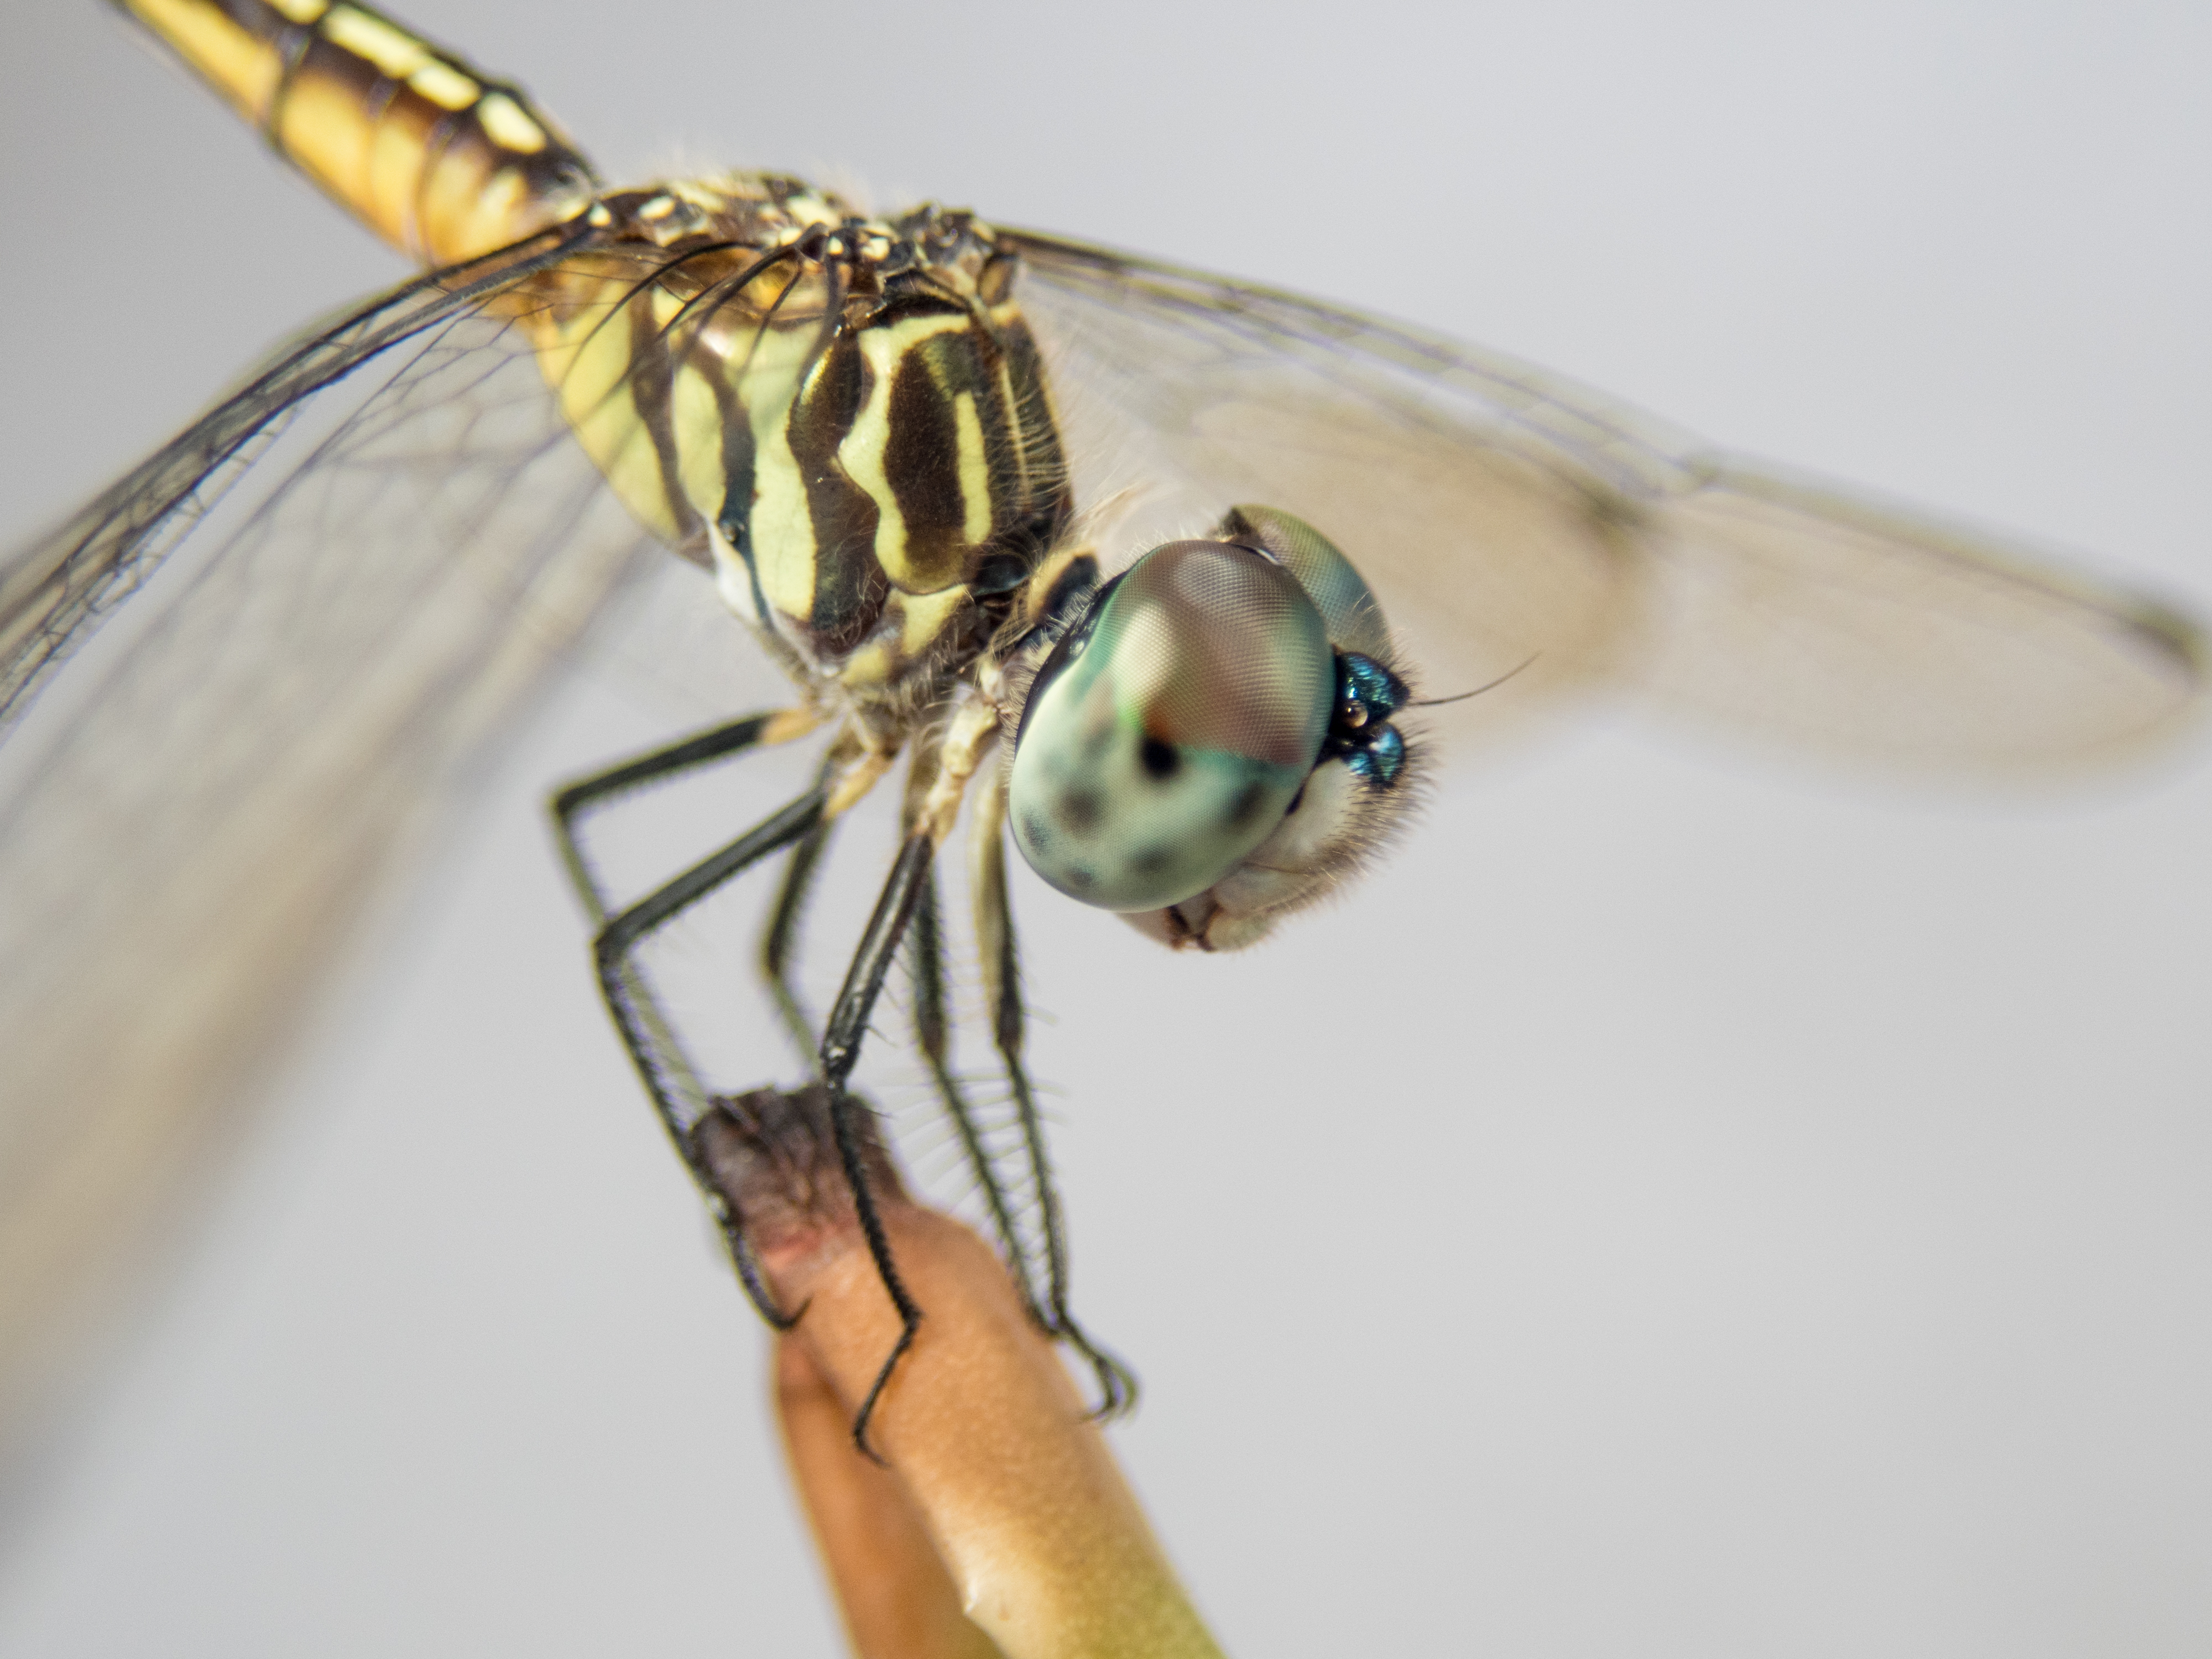
insect, fly, dragon, dragonfly, invertebrate, dragonflies and damseflies, macro photography, close up, arthropod, organism, pest, net winged insects